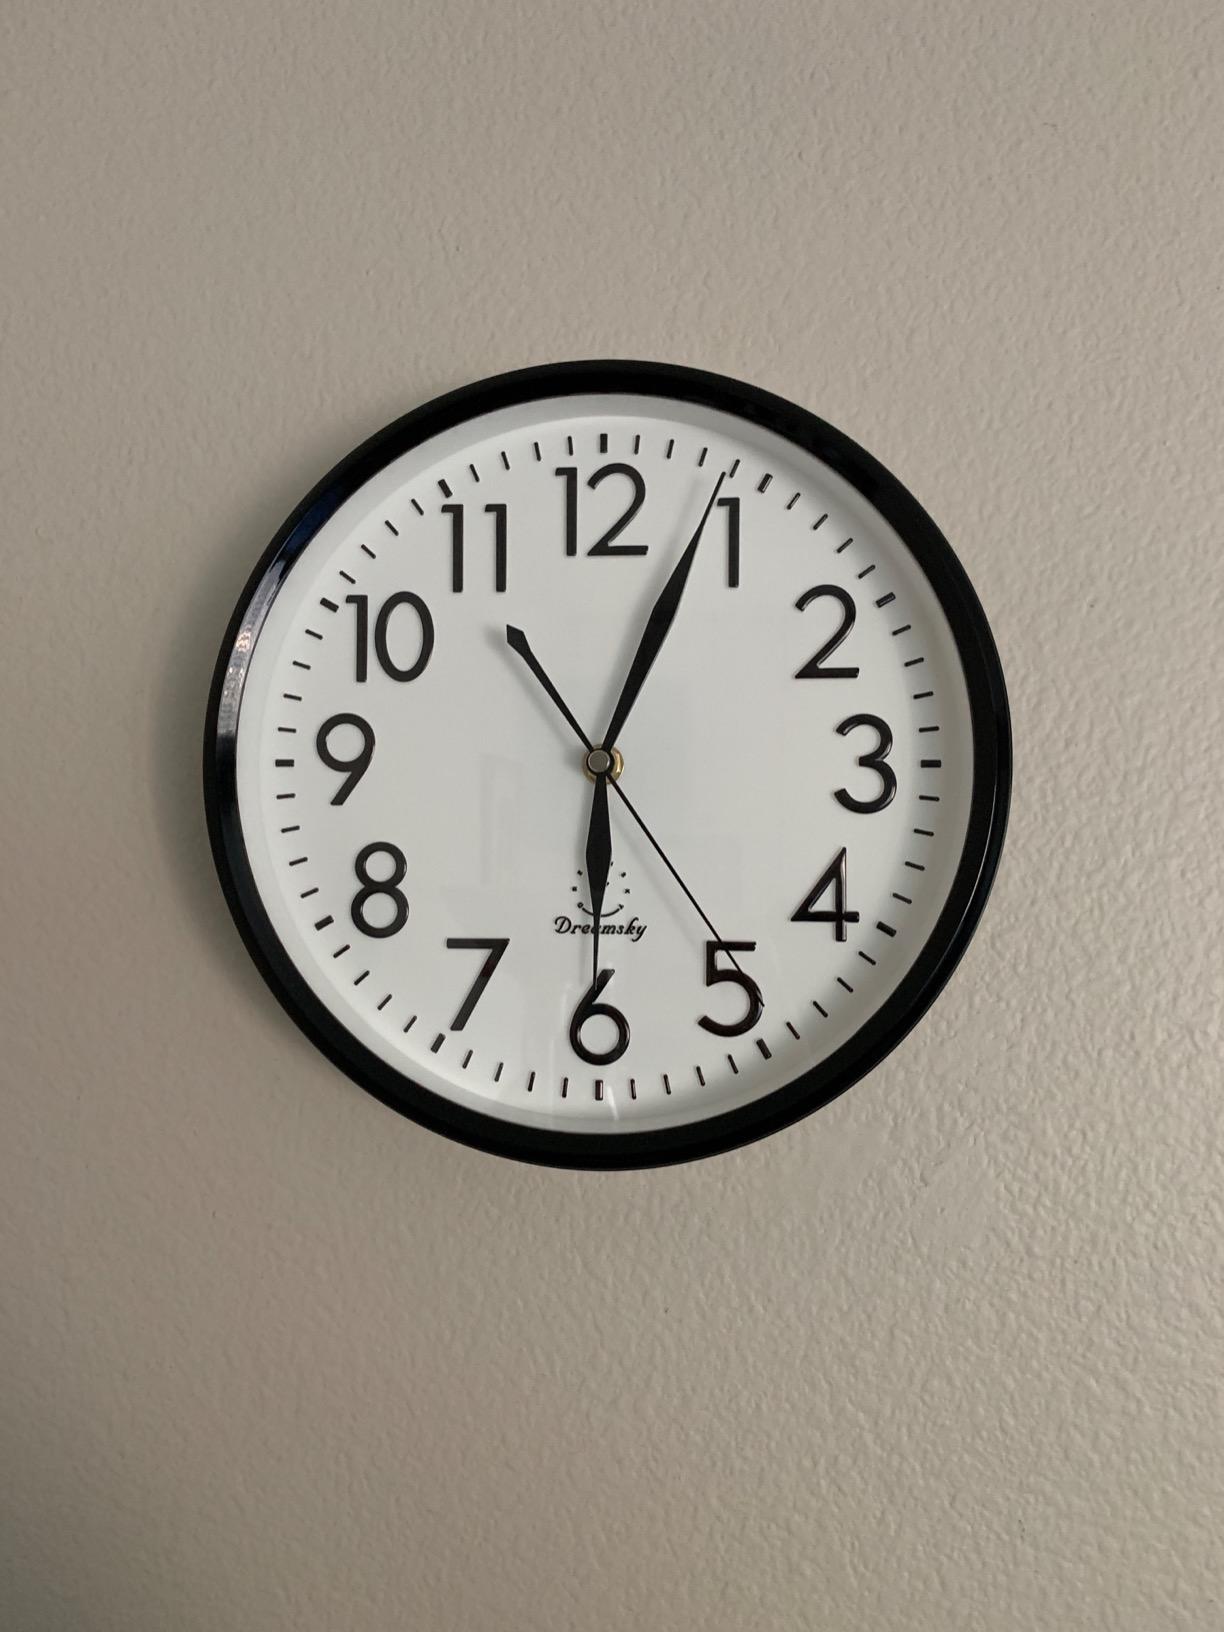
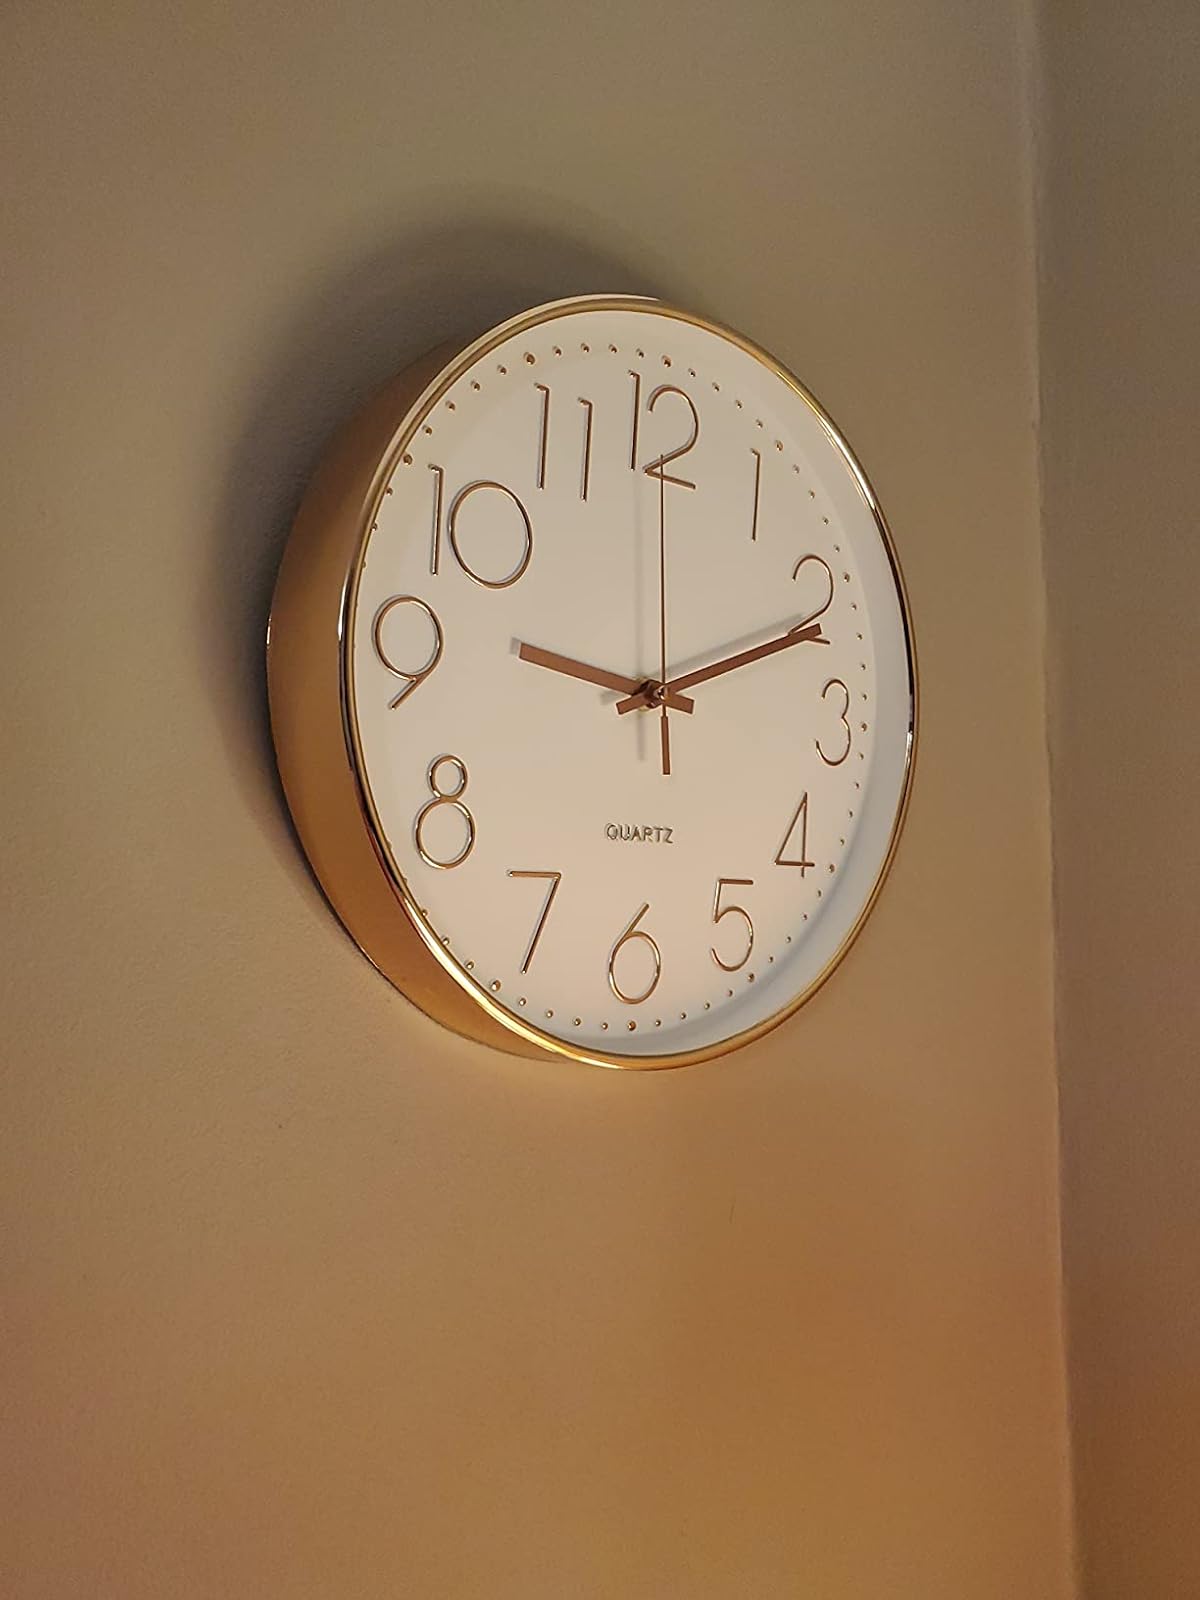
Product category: clock
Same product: no